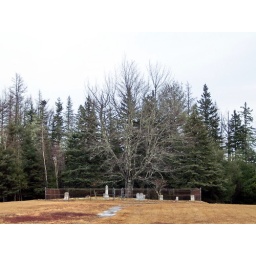
Old cemetery with bare winter tree seen along highway in Maine. January 2004.